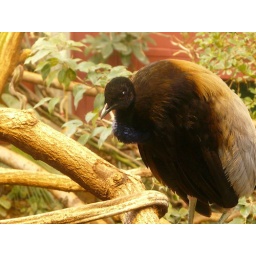
No idea what the bird is called but it was sitting on a tree in London Zoo